Albert Brasseur

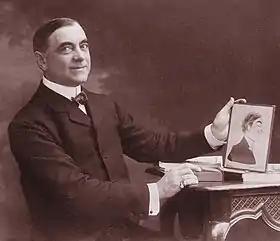
Brasseur, c. 1900

Albert Brasseur was the stage name of the French actor Jules Cyrille Albert Dumont (12 February 1860 – 13 May 1932).